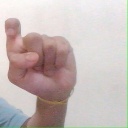
अक्षर: इ